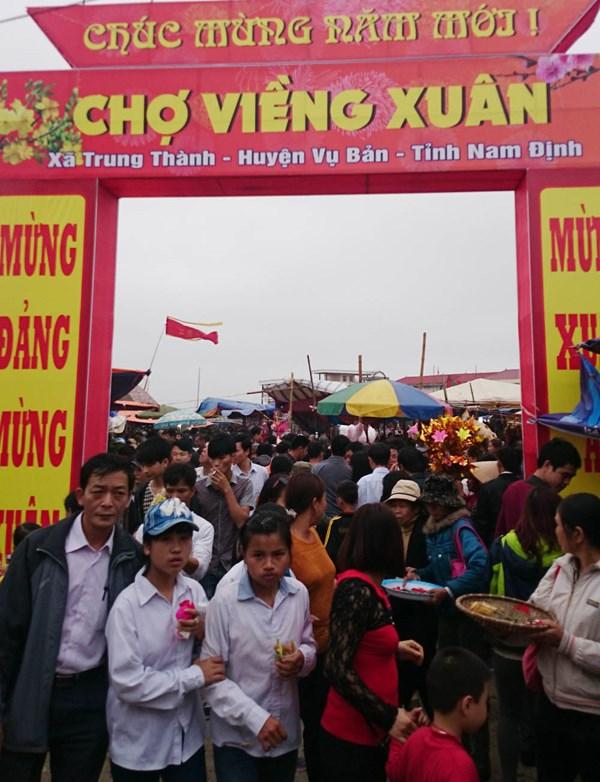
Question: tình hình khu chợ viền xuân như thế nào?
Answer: tình hình khu chợ đang rất đông đúc